Marawi Grand Mosque

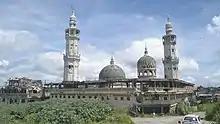
The mosque in 2020, damaged due to the Marawi siege of 2017.

During the siege of Marawi in May 2017, the mosque was among the structures captured by ISIS affiliated Maute group militants. Philippine government forces regained control of the city but several structures including the grand mosque was left heavily damaged after the battle.